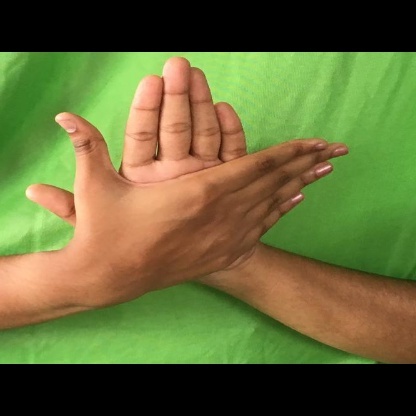
Mudra: Chakra